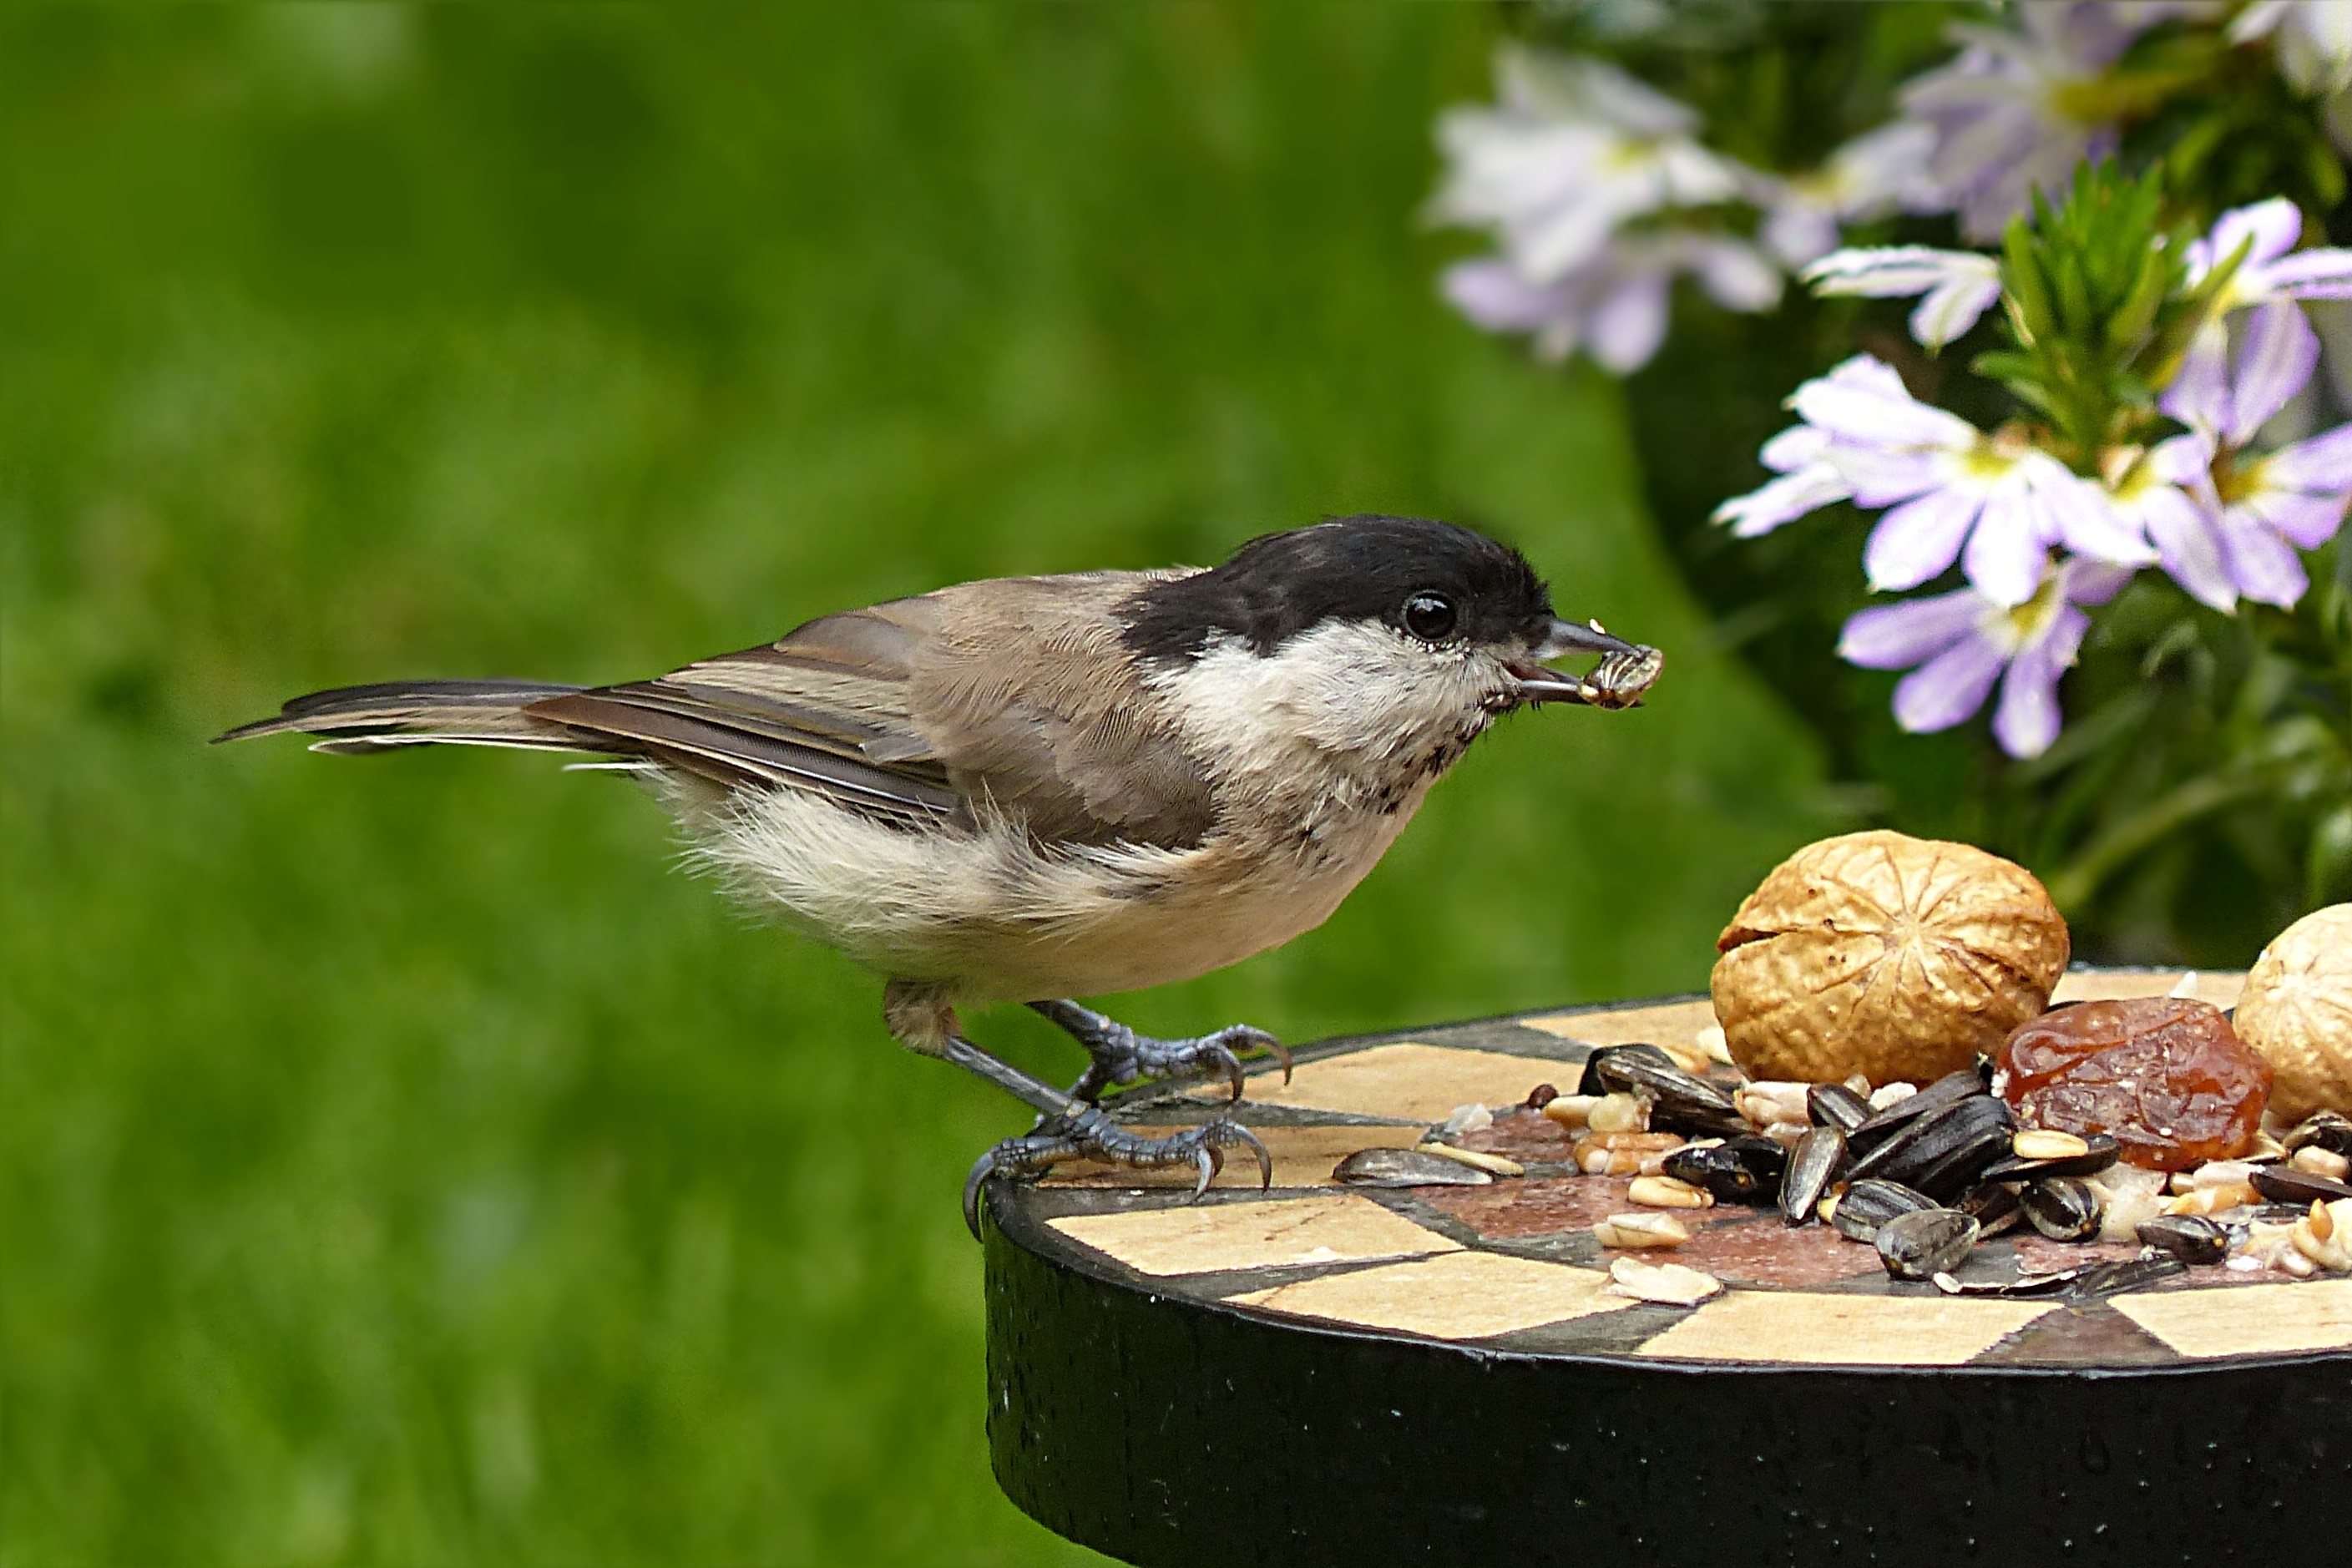
bird, wildlife, young, beak, garden, fauna, vertebrate, sparrow, foraging, brambling, house sparrow, coal tit, periparus ater, perching bird